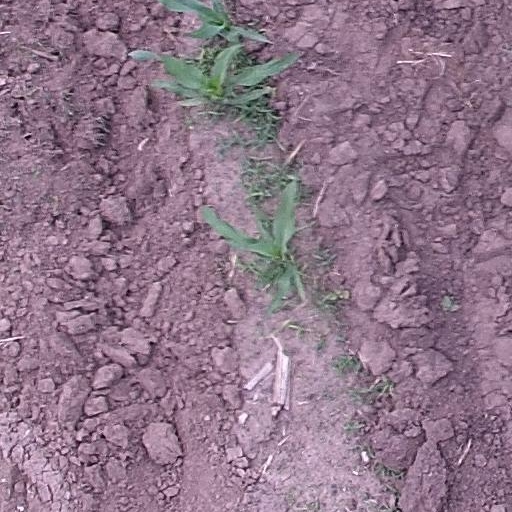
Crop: maize; corn